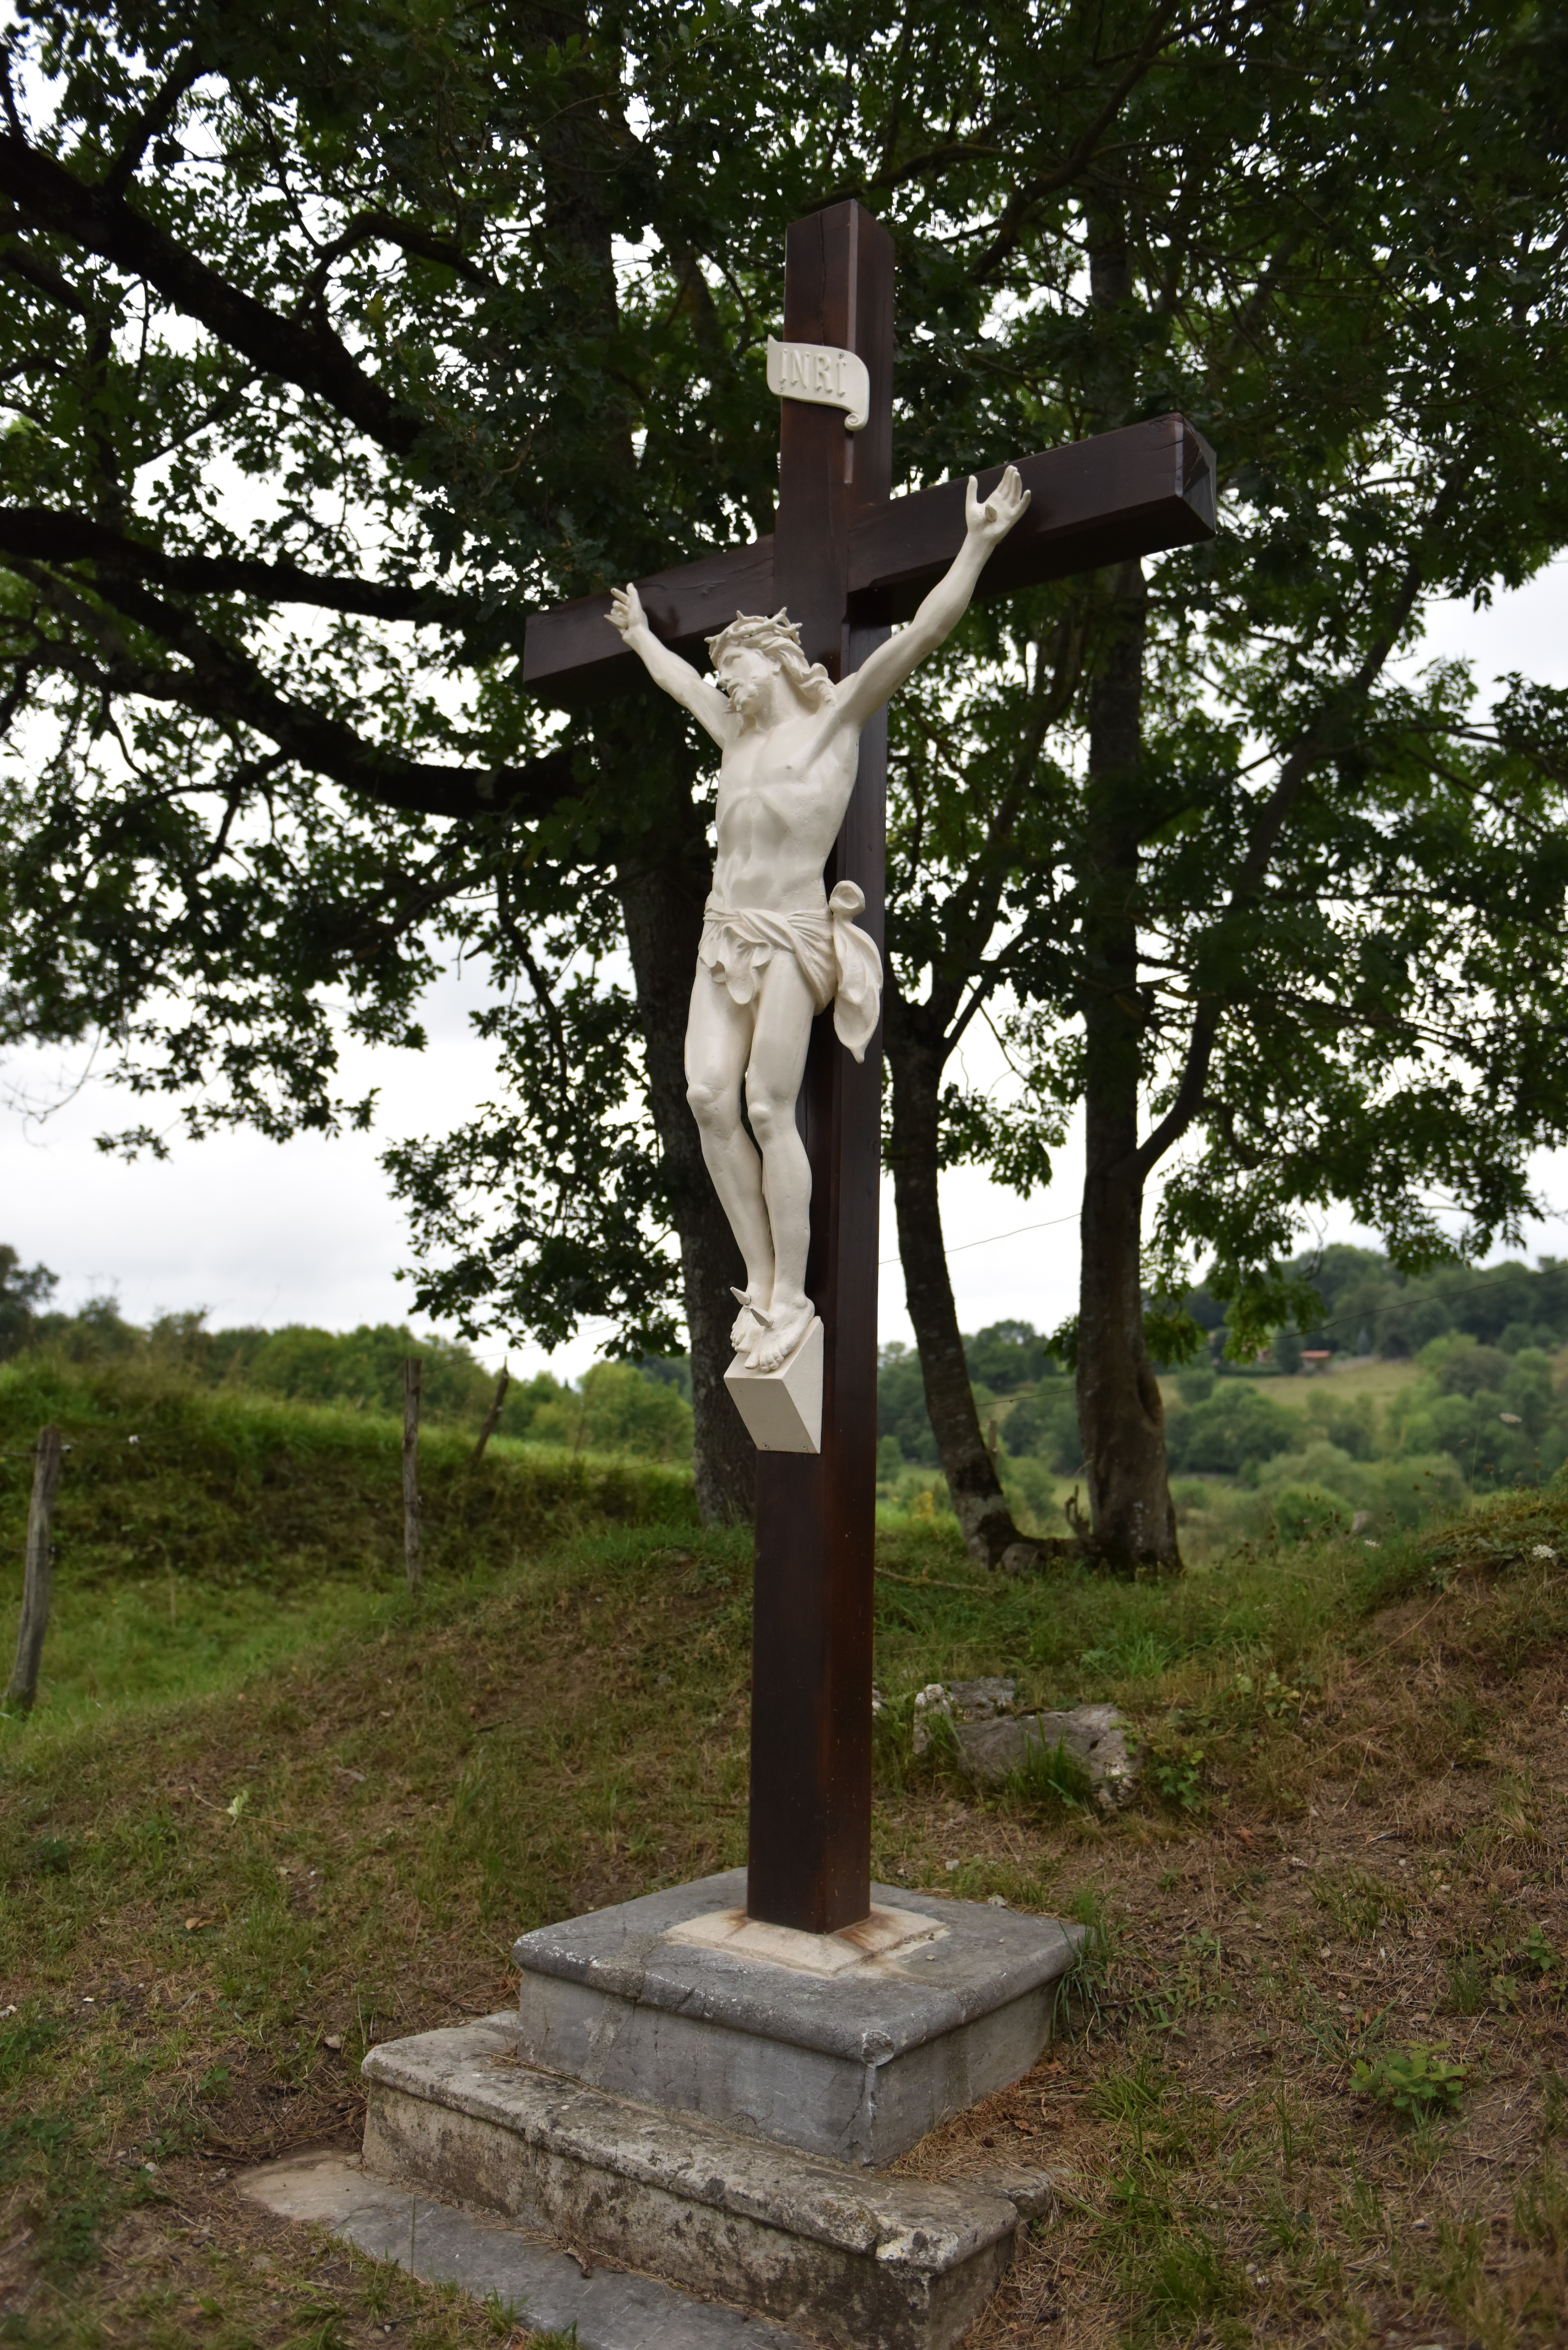
tree, monument, statue, religion, cross, christian, sculpture, catholic, christ, memorial, art, faith, jesus, jesus christ